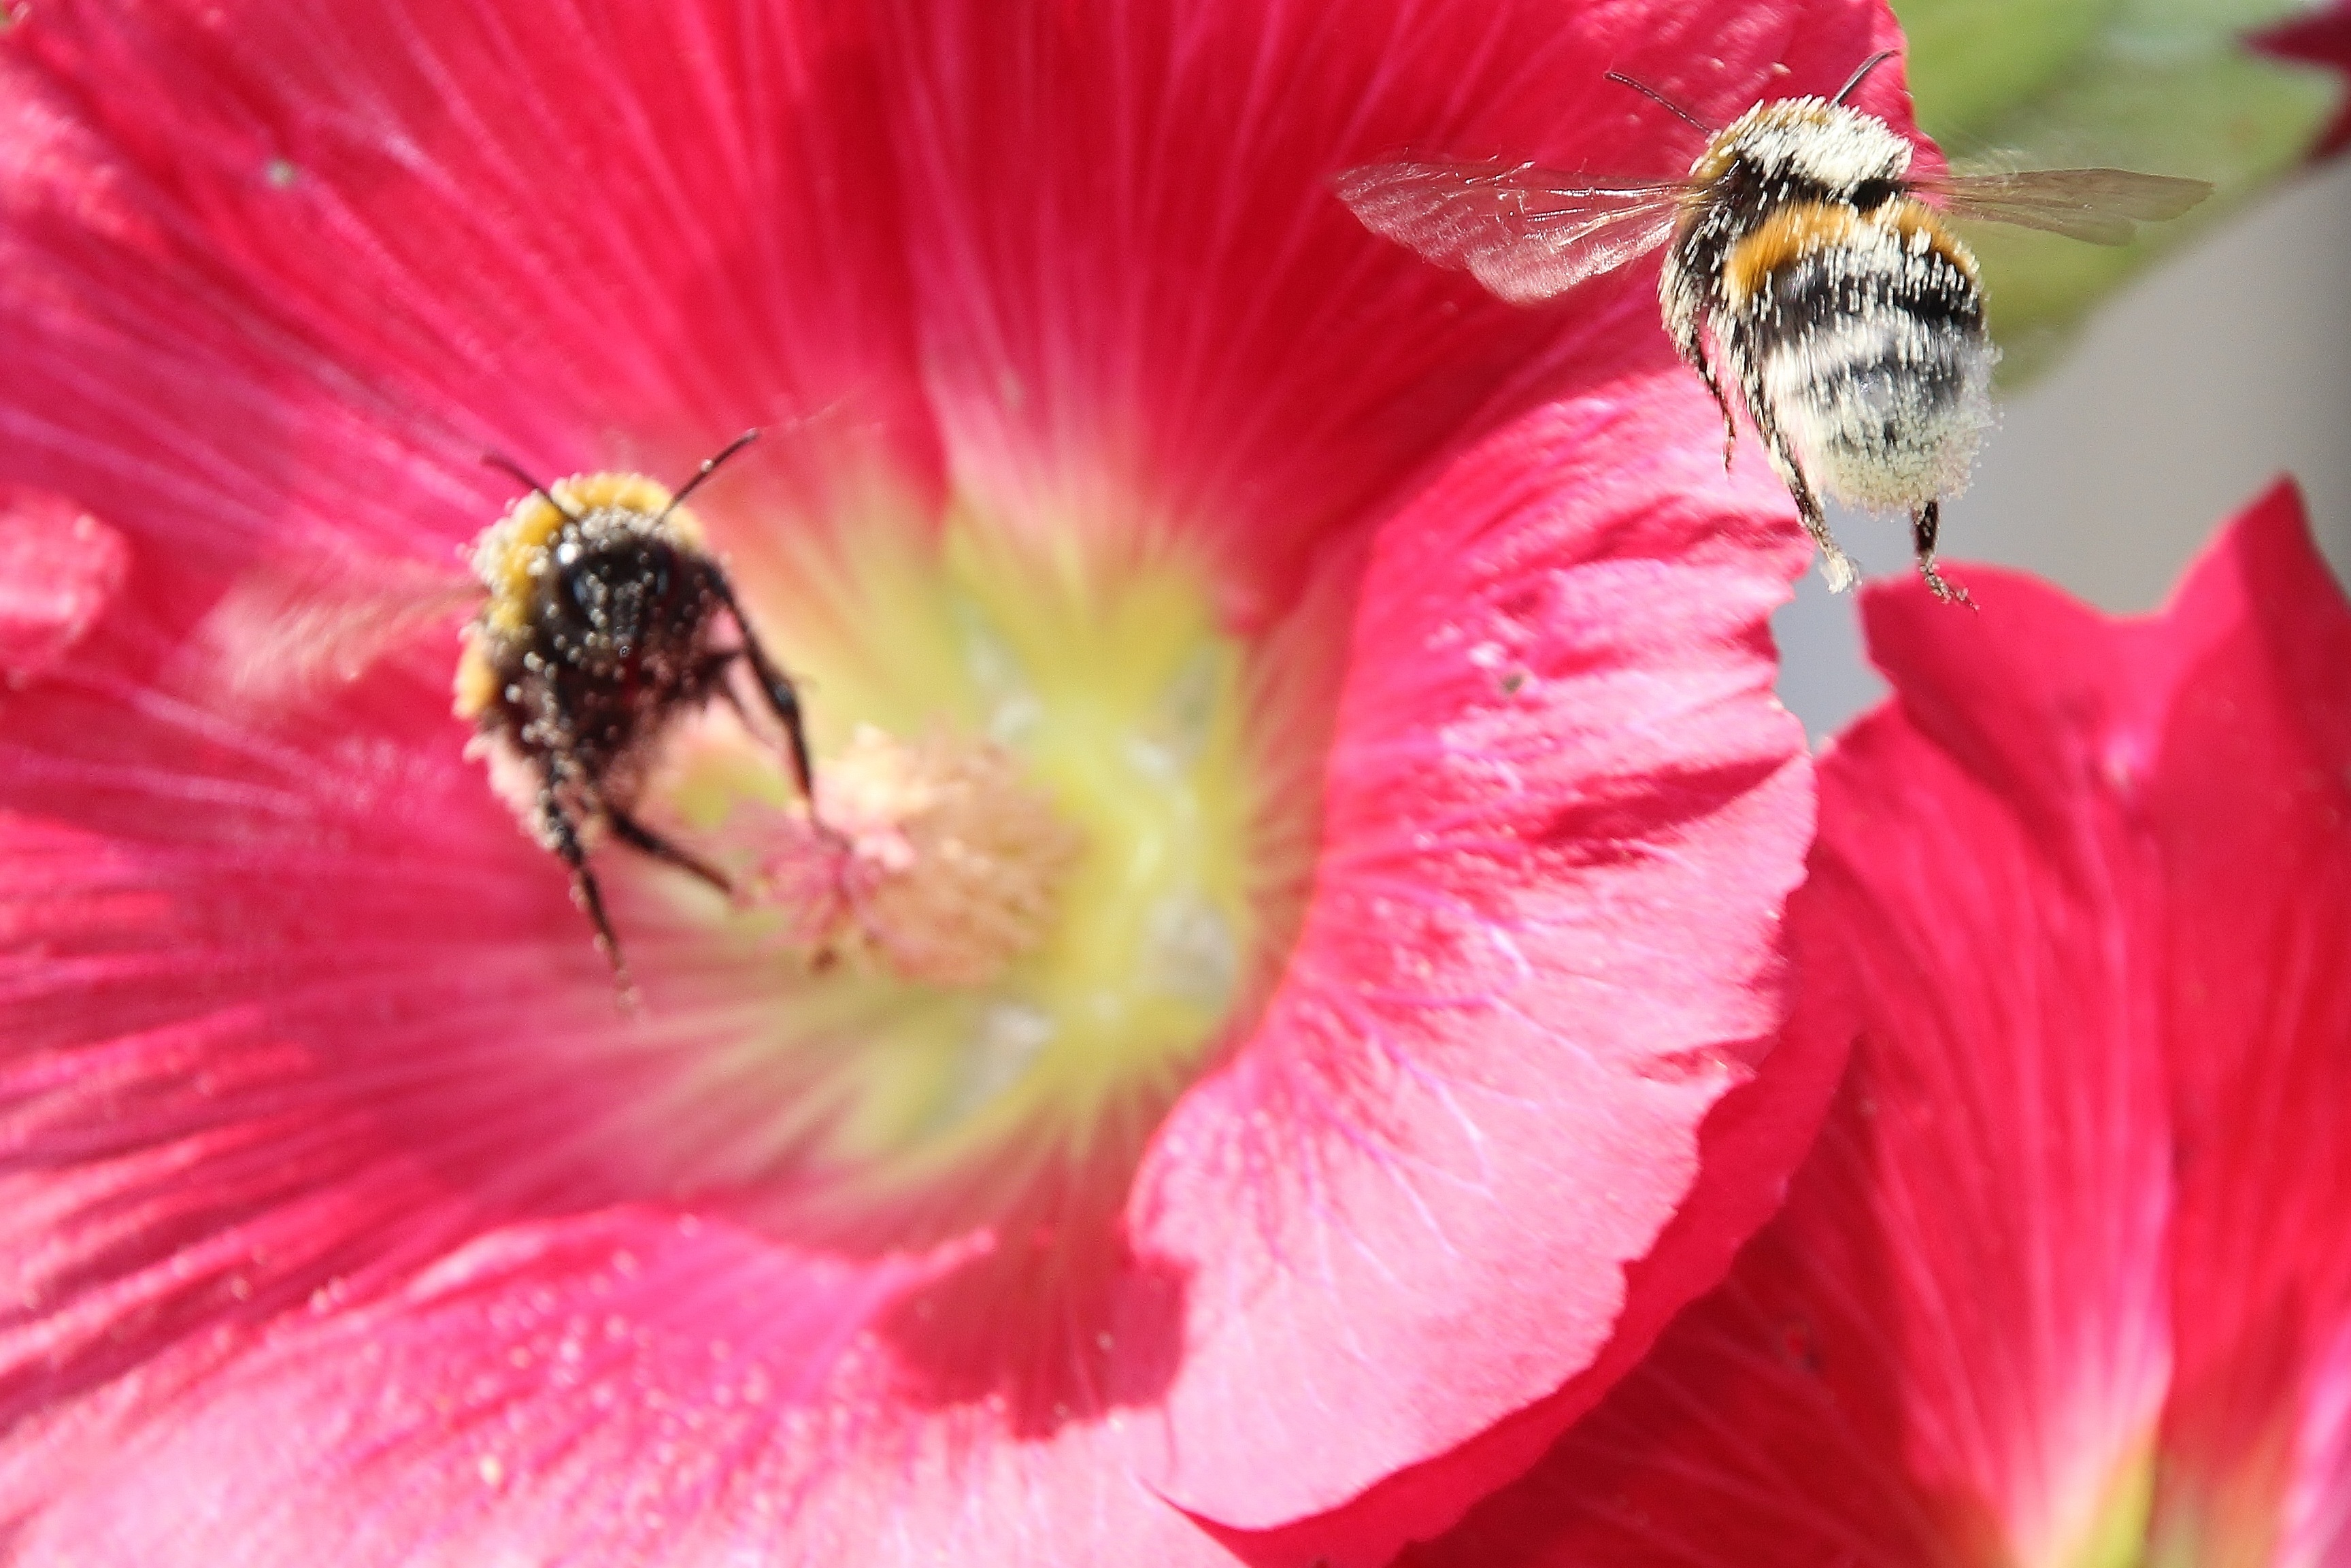
plant, photography, flower, petal, summer, pollen, insect, flora, invertebrate, flowers, close up, animals, bee, bumblebee, hummel, nectar, macro photography, flowering plant, honey bee, pollinator, stock rose, land plant, membrane winged insect